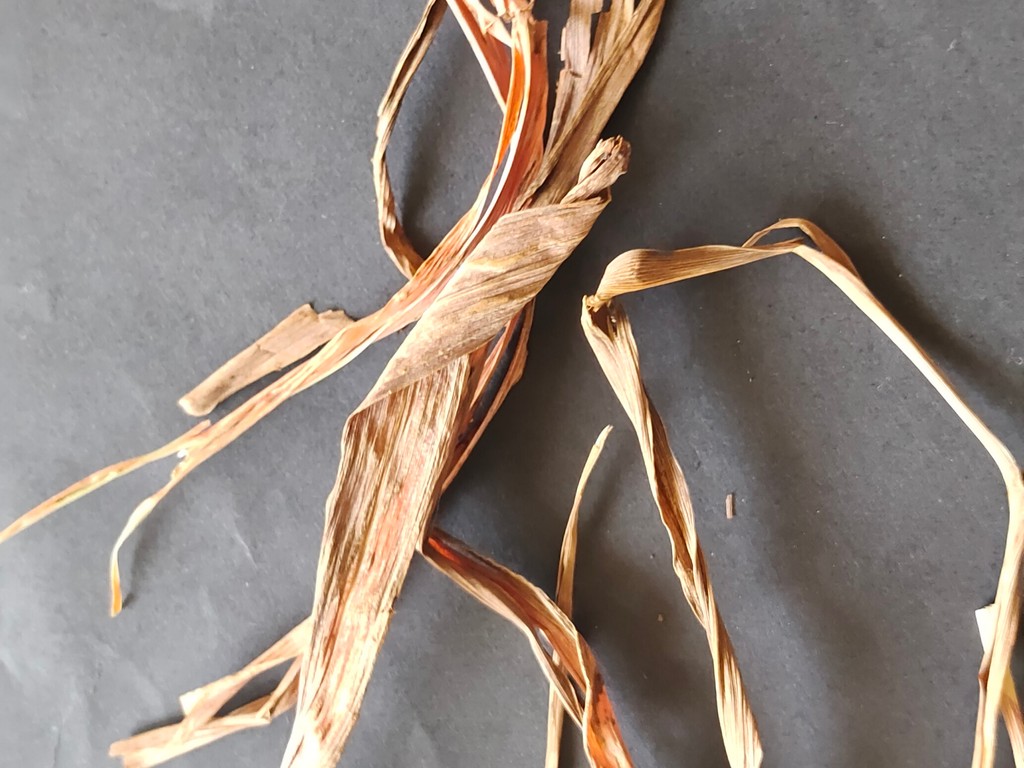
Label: Dried